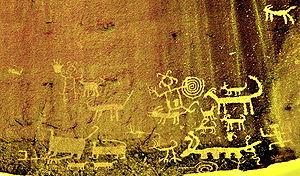
En Amérique du Nord, la période située entre -9000 et -800 est appelée période archaïque. Elle est plus courte en Amérique du Sud où elle se termine vers -3000. Les principaux vestiges laissés par les Paléoaméricains sont des outils lithiques ainsi que des images peintes ou sculptées sur des rochers ou dans des cavernes. Des régions comme le Sud-Ouest des États-Unis ou les Andes sont particulièrement riches en pictogrammes et en pétroglyphes de cette époque reculée. Ces productions forment ce que l'on appelle l'art rupestre.